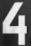
Number: 4